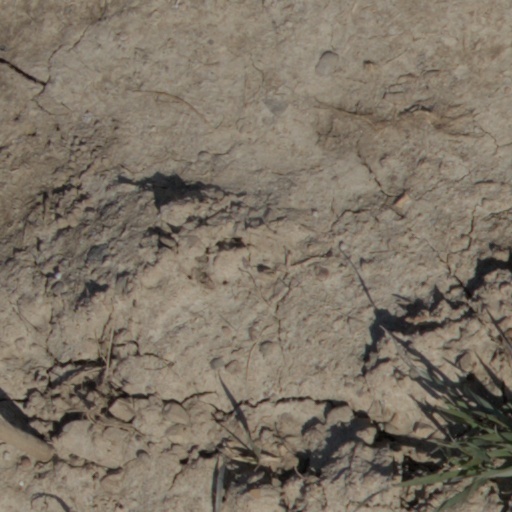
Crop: wheat